William Burges

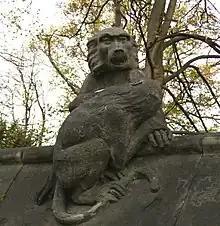
Animal Wall Cardiff Castle – The Monkeys: One of nine original sculptures carved in 1891 by Thomas Nicholls to designs by Burges

Burges's two finest gothic churches were also undertaken in the 1870s, the Church of Christ the Consoler, Skelton-on-Ure, and St Mary's, Studley Royal. His patron, George Robinson, 1st Marquess of Ripon, although not as rich as Bute, was his equal in romantic medievalism and had been a friend of Bute's at Oxford, which may account for the choice of Burges as architect. Both churches were built as memorial churches for Ripon's brother-in-law, Frederick Grantham Vyner, who was murdered by Greek bandits in 1870. Vyner's mother commissioned the Church of Christ the Consoler and his sister St Mary's. Both begun in 1870, Skelton was consecrated in 1876 and Studley Royal in 1878.